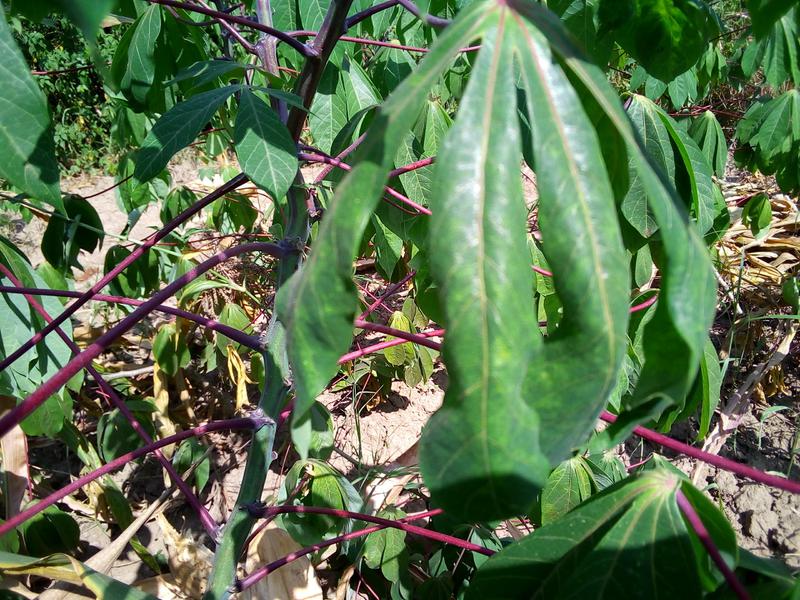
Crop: cassava
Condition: mosaic_disease